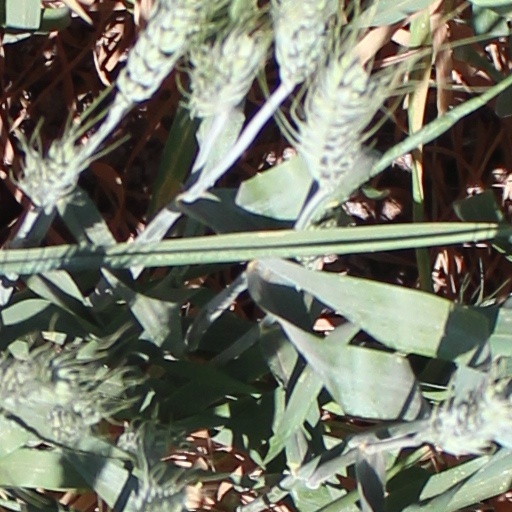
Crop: wheat